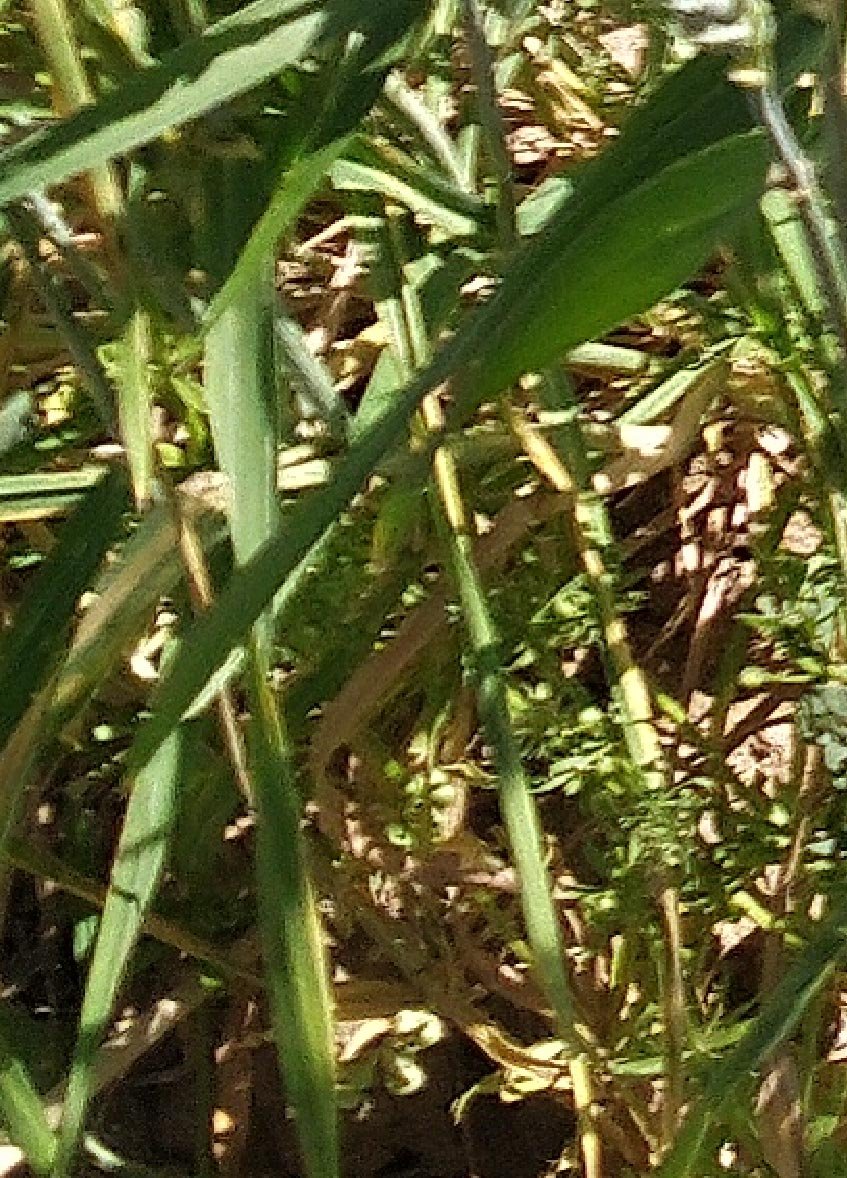
Label: Wheat___Healthy